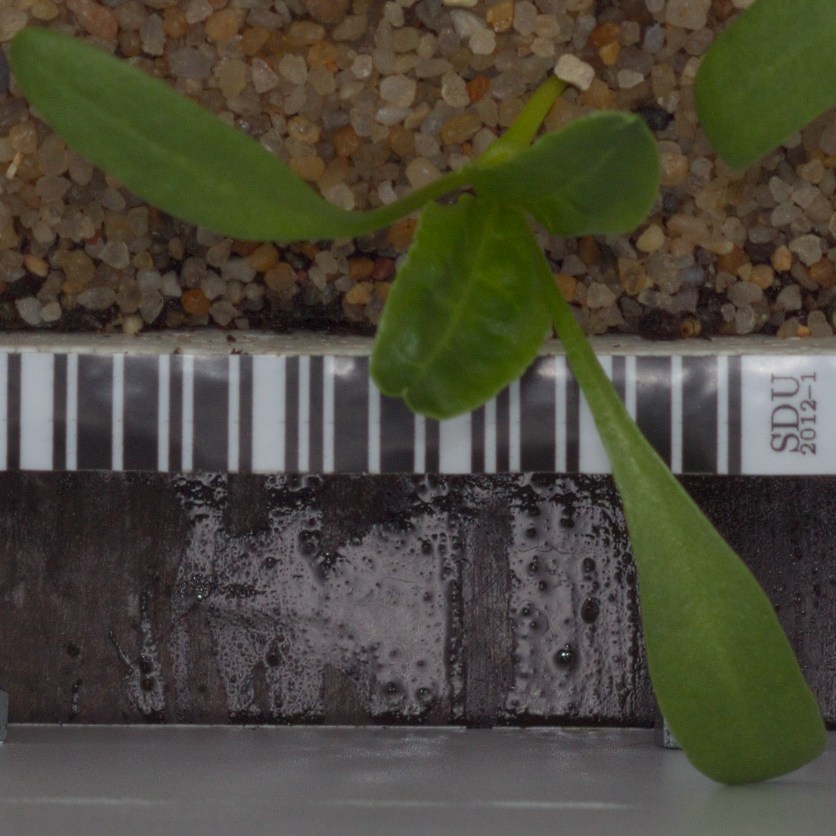
Label: sugar_beet